Edward Packard (businessman, born 1843)

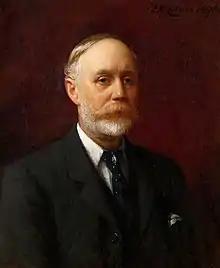
Edward Packard (1889) by Frederick George Cotman

Sir Edward Packard, junior (28 September, 1843, Saxmundham – 1932 Bramford), was an English businessman who developed a major artificial fertilizer industry near Ipswich, Suffolk. He also was active in the formation and development of the Ipswich Art Club, also contributing a number of his paintings to various exhibitions.